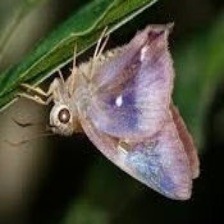
Species: COMMON BANDED AWL